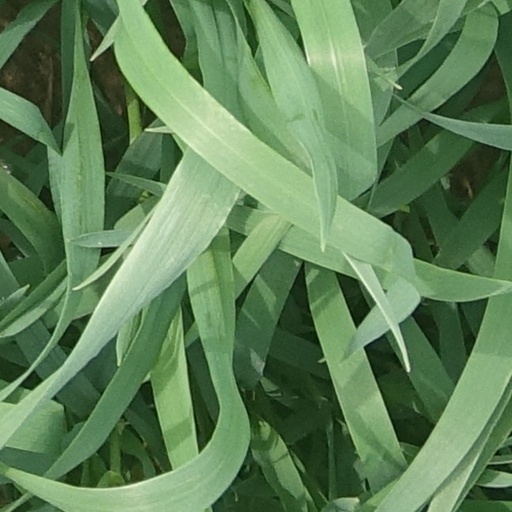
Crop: wheat